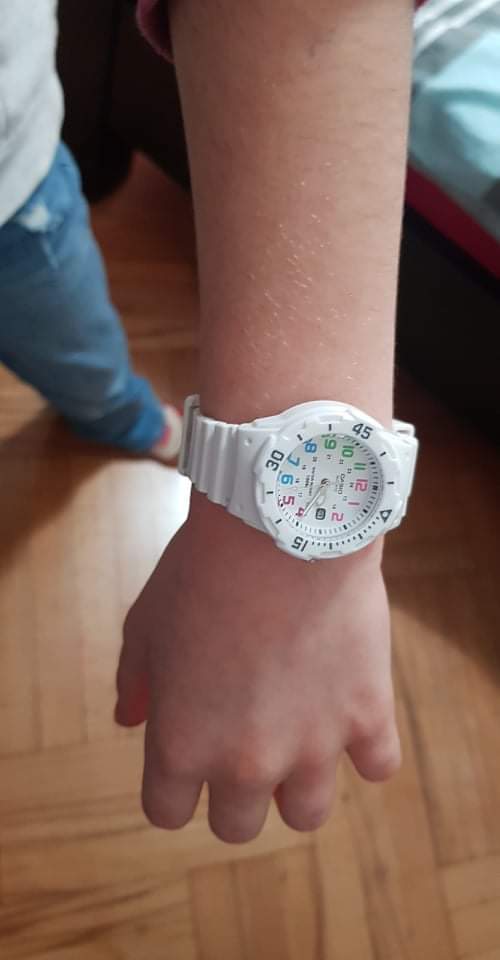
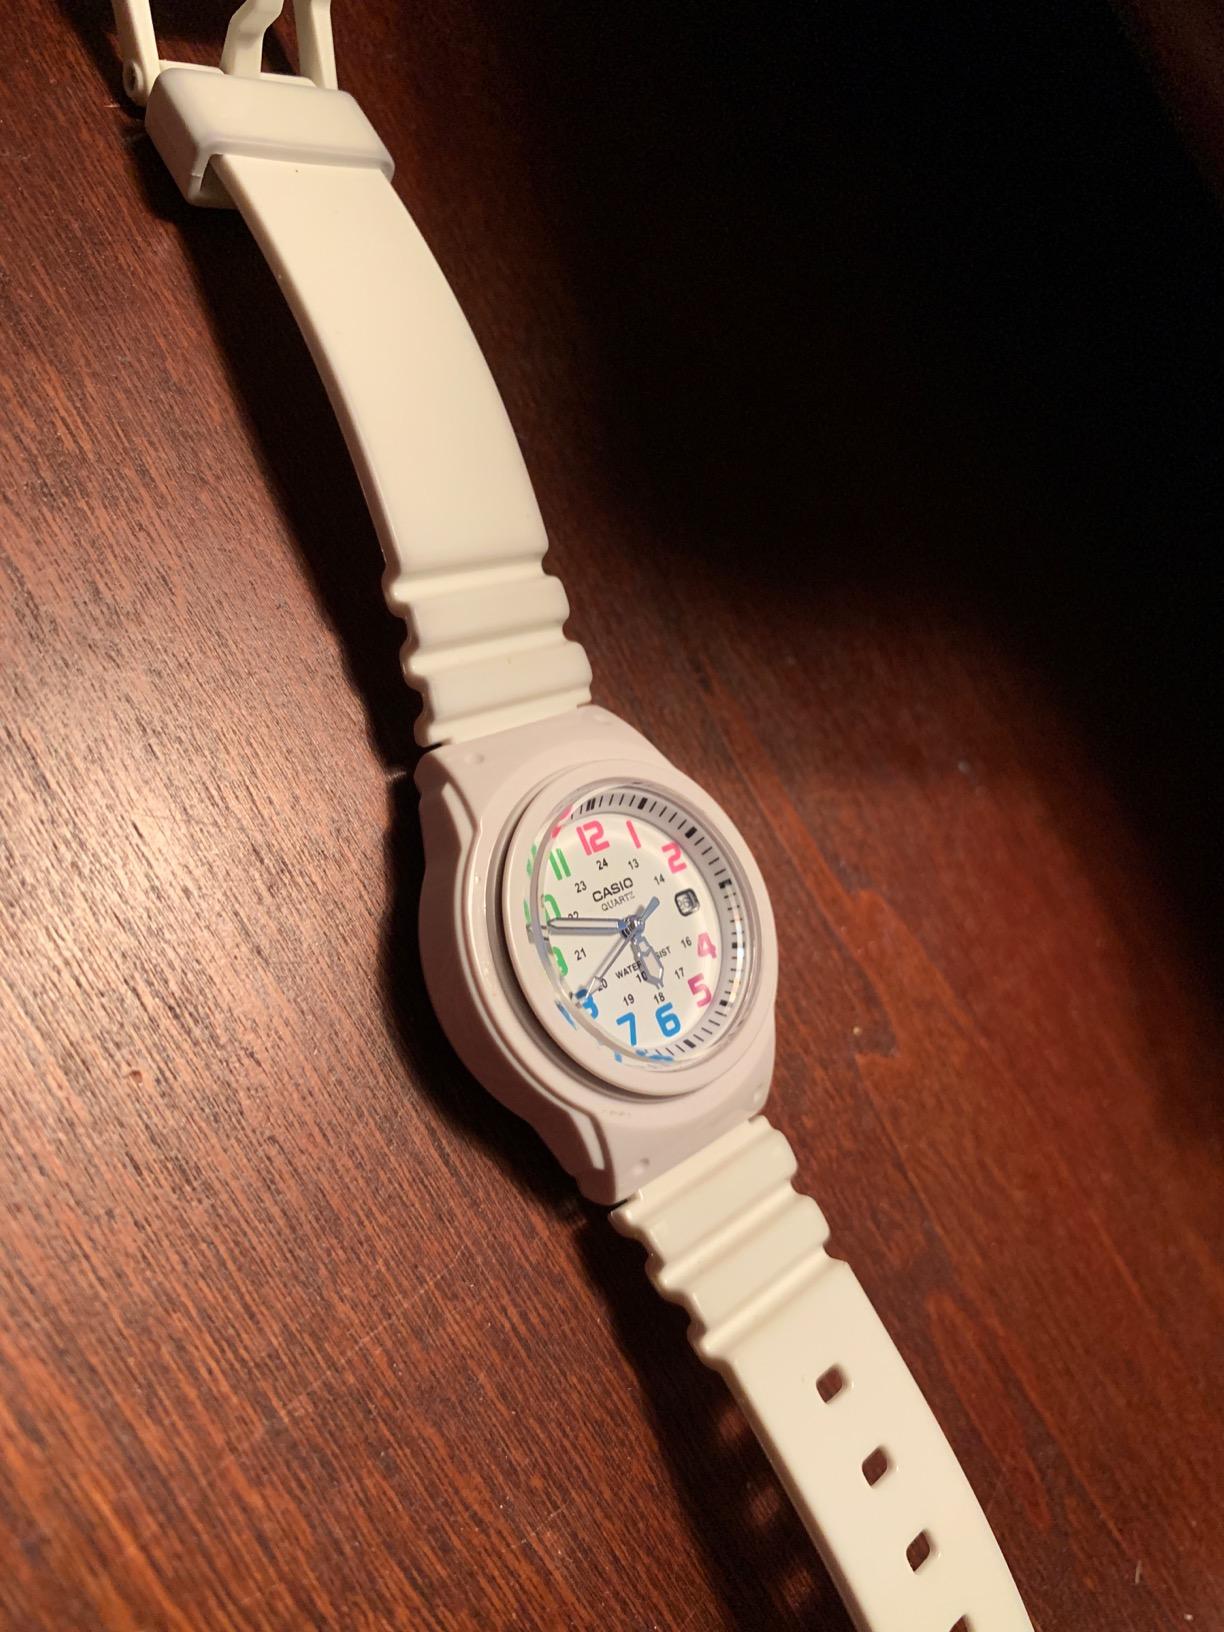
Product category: accessories_watch
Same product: yes